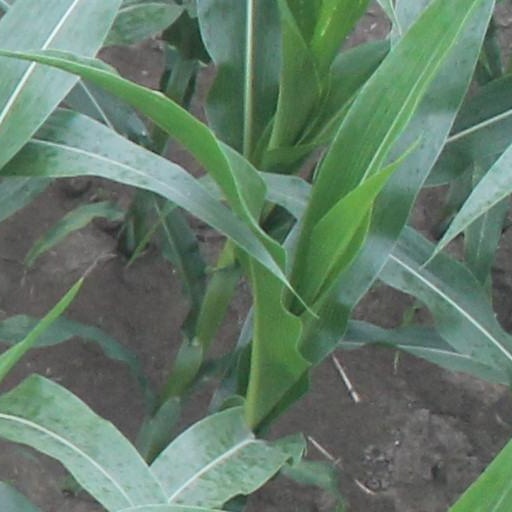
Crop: maize; corn